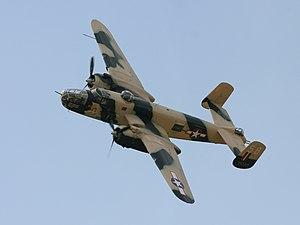
Un avion North American B-25 Mitchell. Photo prise durant le meeting aérien international de Góraszka (Pologne) en 2007. Polski: North American B-25 Mitchell podczas Międzynarodowego Pikniku Lotniczego Góraszka 2007